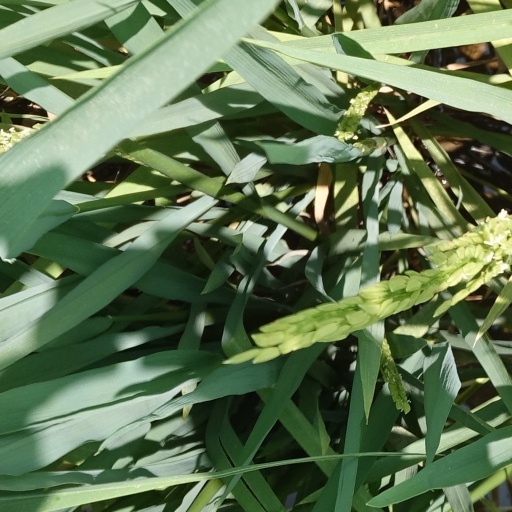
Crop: rice